Kelly Lynch

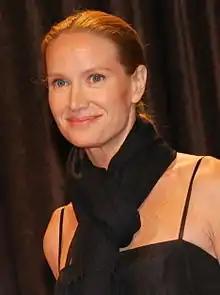
Lynch in 2007

Kelly Lynch (born January 31, 1959) is an American film and television actress. She had her breakthrough role in the 1988 film "Cocktail," before playing a romantic lead opposite Patrick Swayze in the cult film "Road House" (1989). She was subsequently nominated for the Independent Spirit Award for Best Female Lead for her performance in "Drugstore Cowboy" (1989), and for Best Supporting Female for "The Beans of Egypt, Maine" (1994).